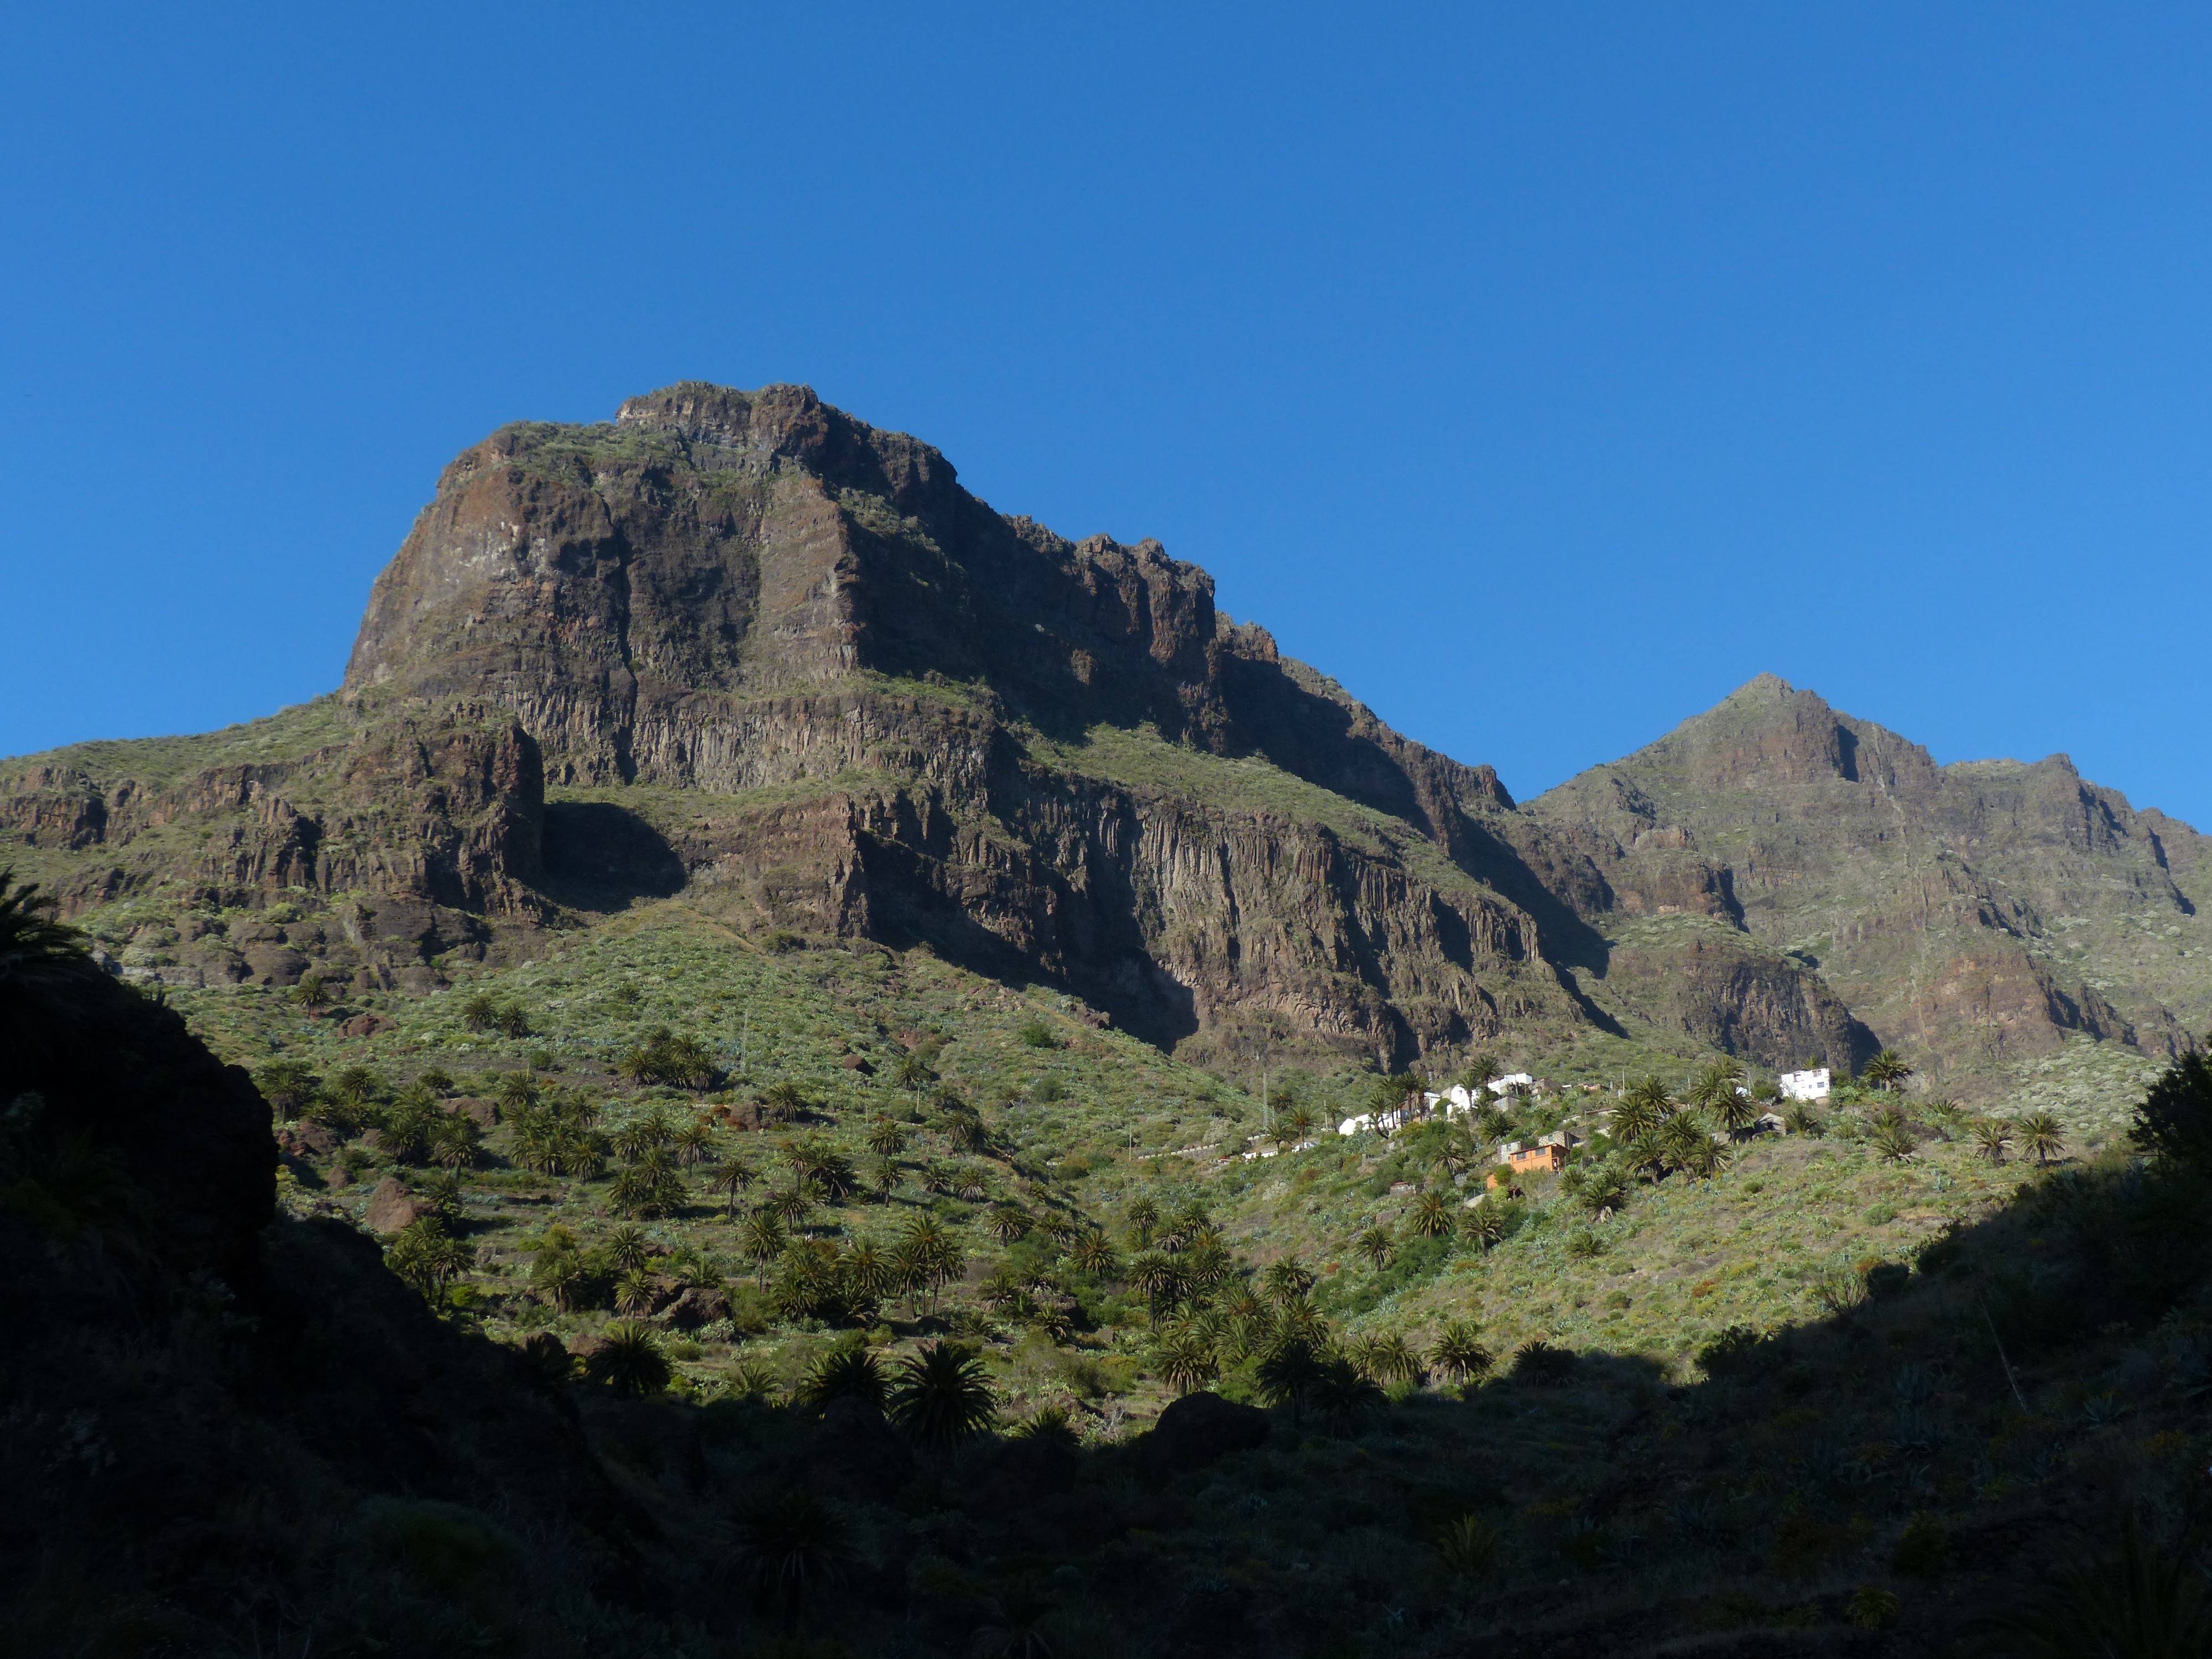
landscape, nature, rock, mountain, hill, valley, mountain range, cliff, hike, gorge, terrain, ridge, geology, mountains, badlands, plateau, tenerife, bergdorf, canary islands, landform, masca, geographical feature, mountainous landforms, masca ravine, teno mountains